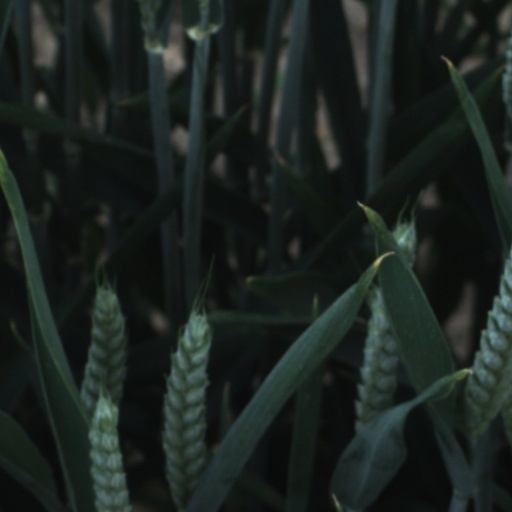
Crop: wheat